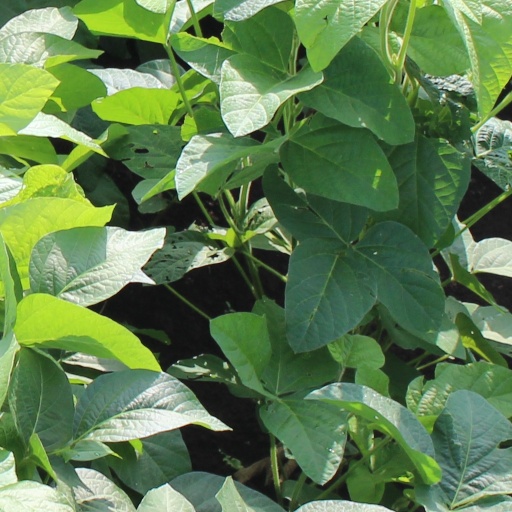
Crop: soybean